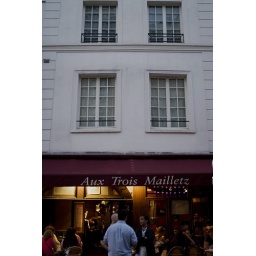
Inside is a lady in black dress singing as a soprono, to a live piano played by also a female in the restaurent